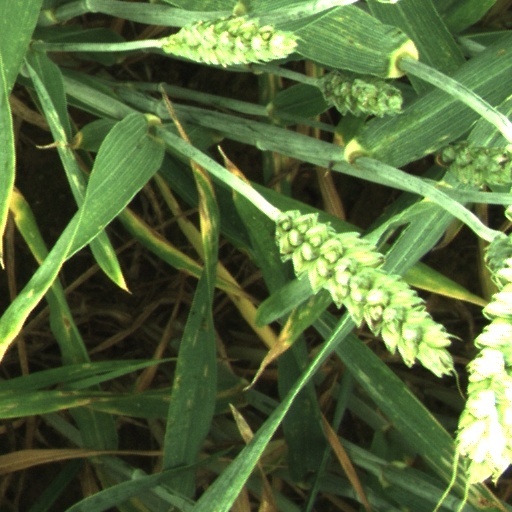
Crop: wheat